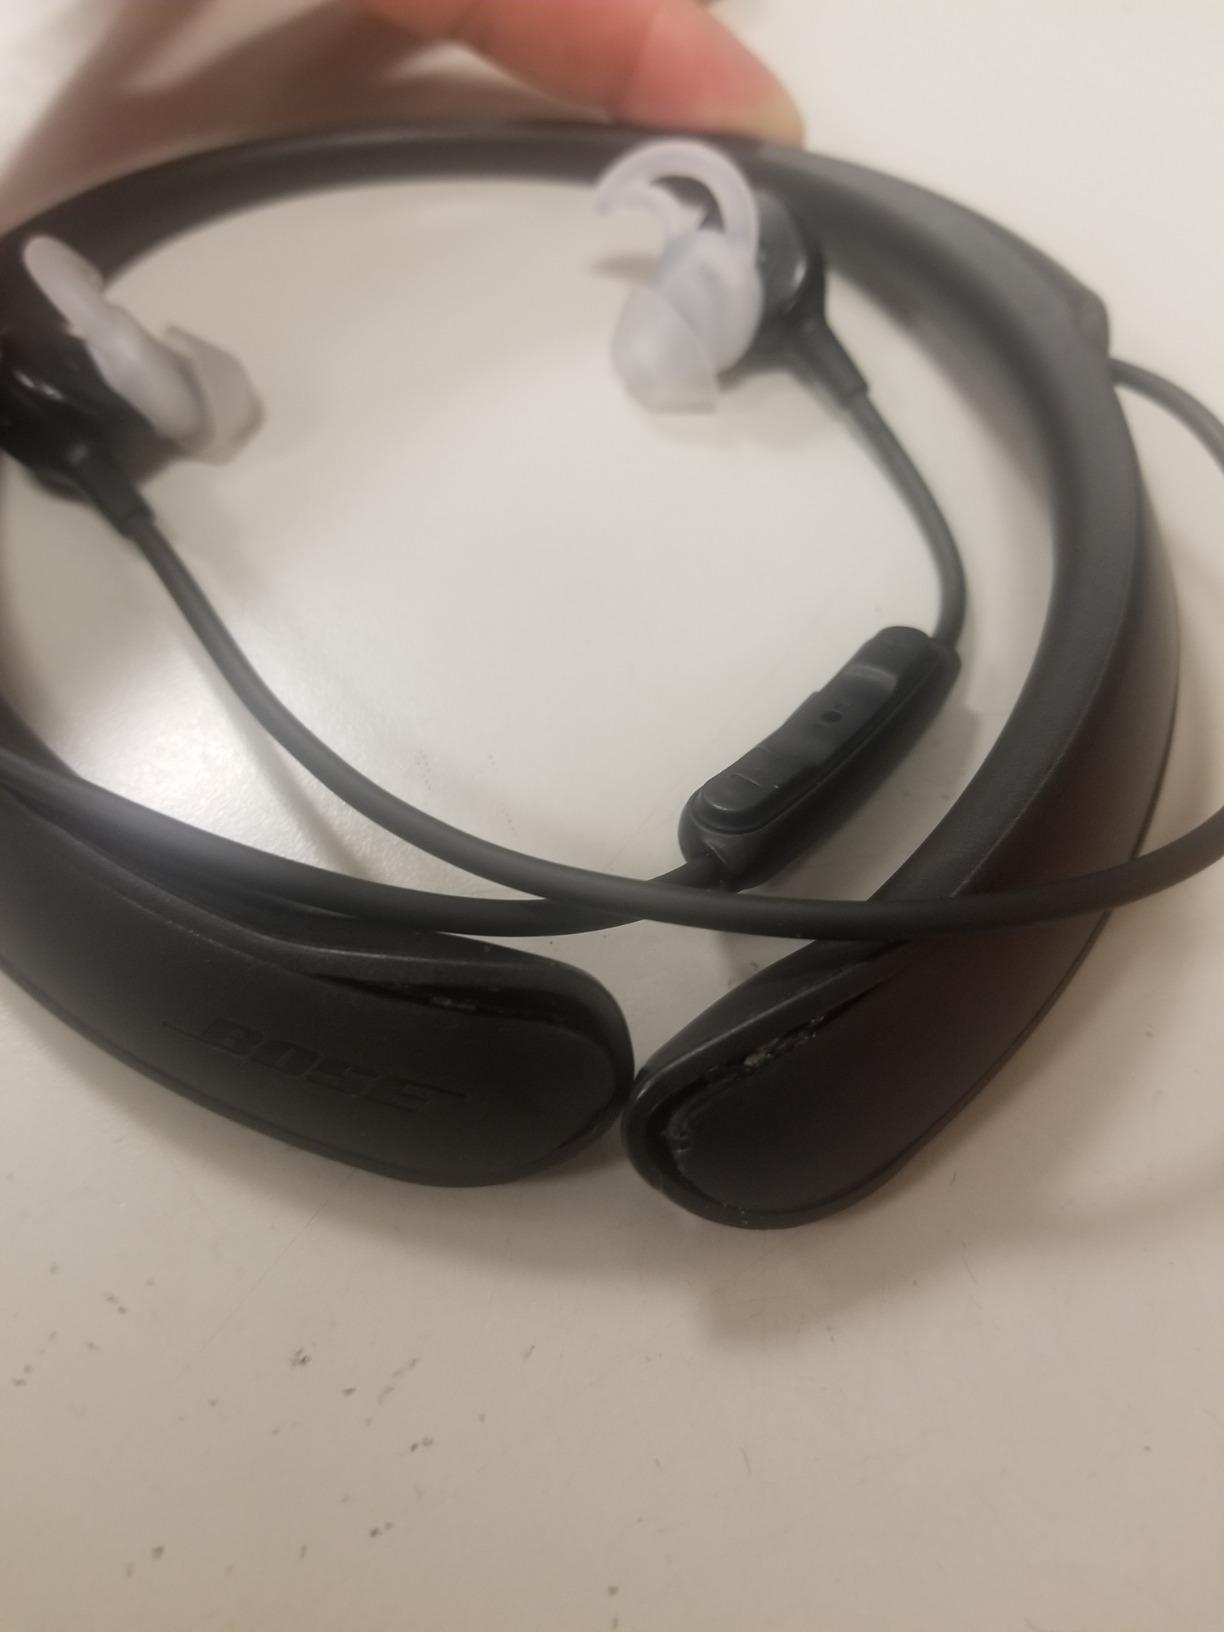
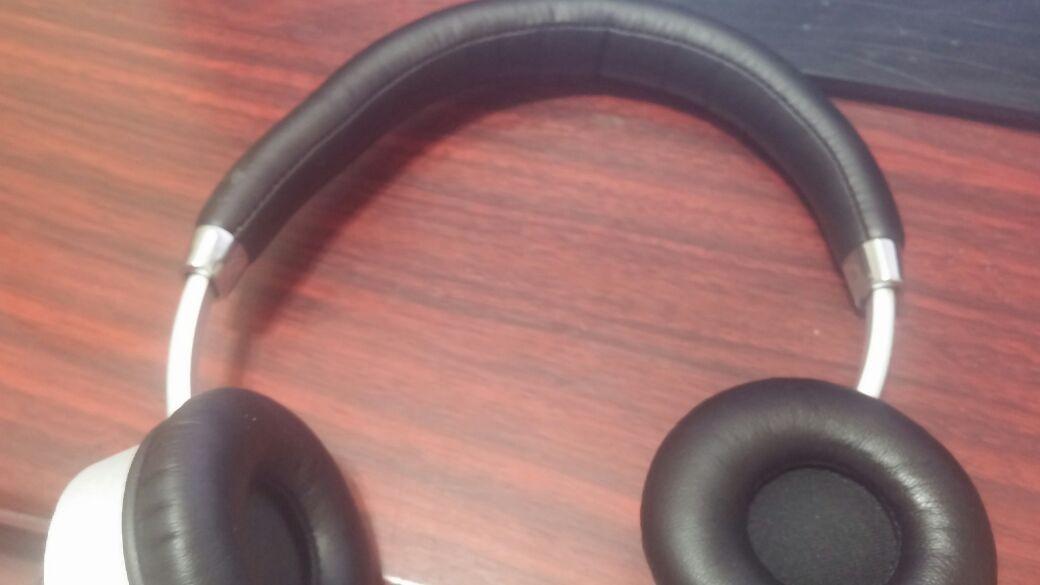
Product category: headphones
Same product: no